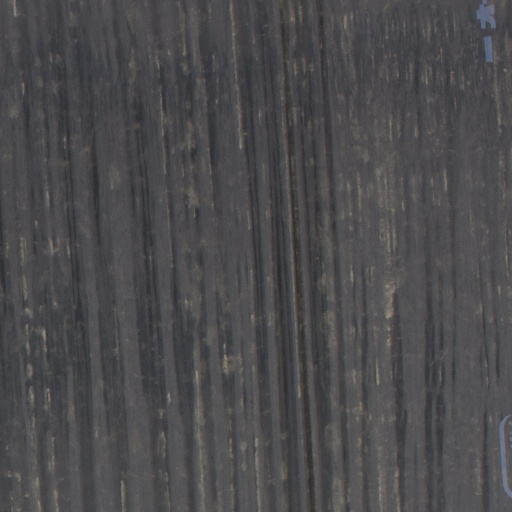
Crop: Jerusalem artichoke